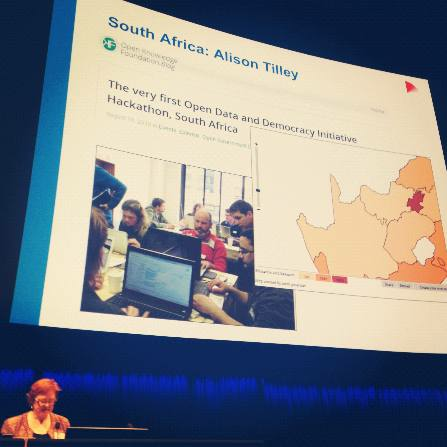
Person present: Yes